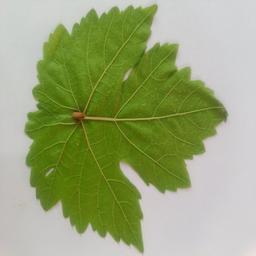
Label: Healthy Leaves